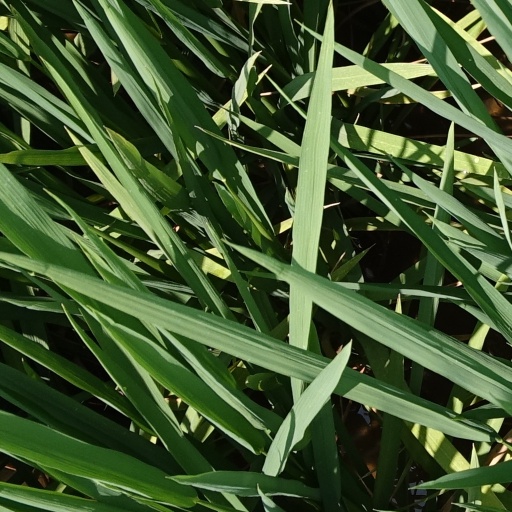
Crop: rice